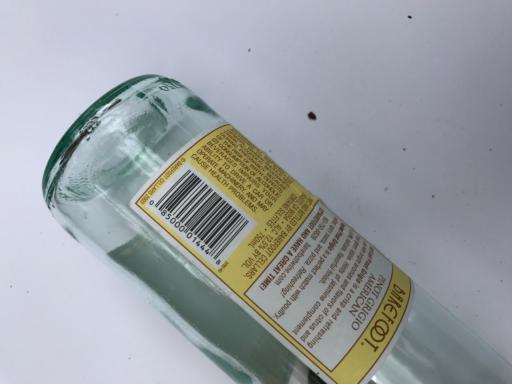
Waste category: glass